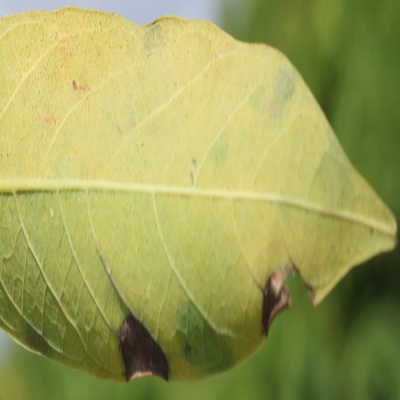
Crop: Cassava
Condition: bacterial blight